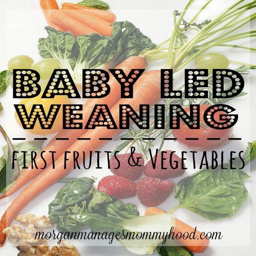
here you 'll find an extensive list of what to give your child for his baby led weaning first fruits and vegetables !